Markham District High School

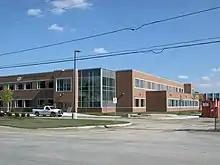
Front of Markham District High School

In the year 2010, the new school and present building was completed and the old one was torn down and re-purposed as greenspace. The greenspace consists of a walking trail, small garden and picnic tables.